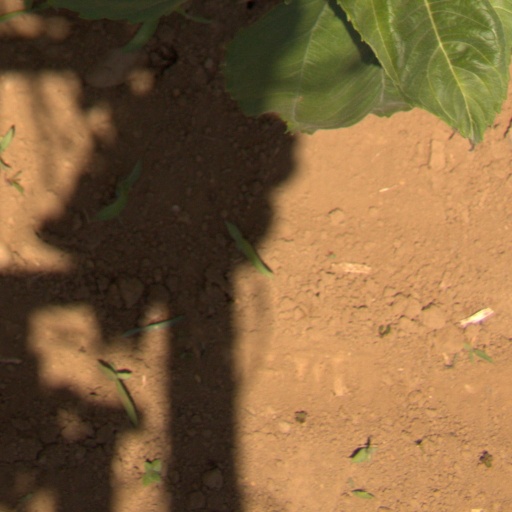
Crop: Jerusalem artichoke